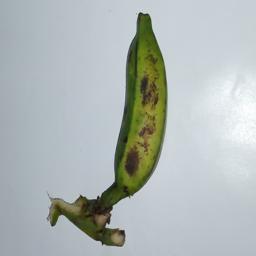
Banana variety: Champa Kola